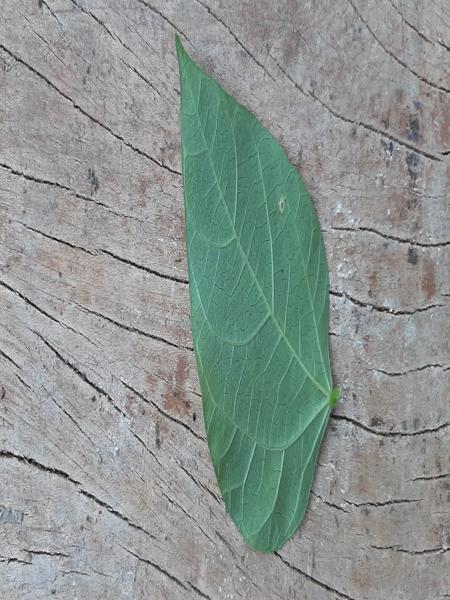
Plant: Beans